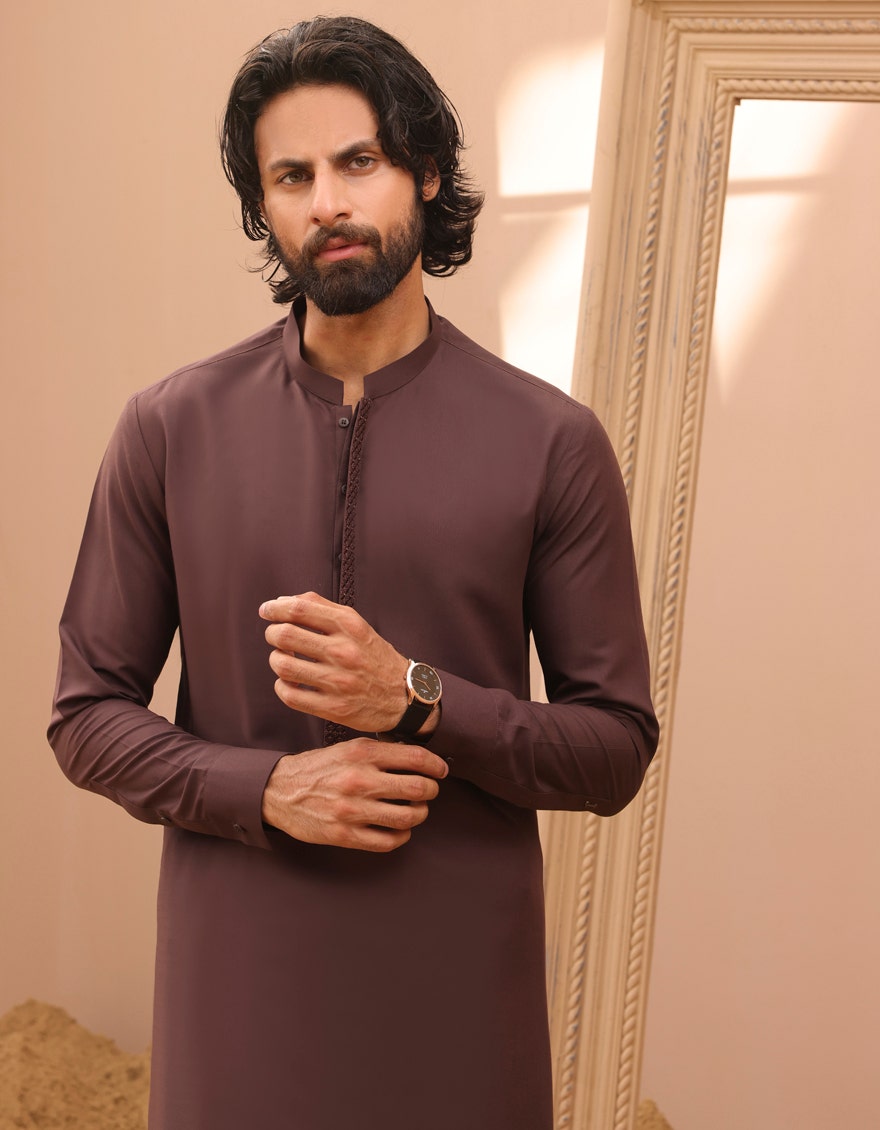
dark chocolate kurta